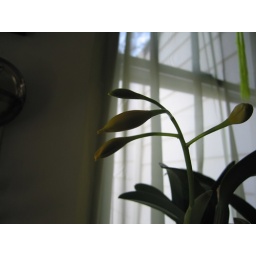
grown at home in Astoria, NY. In flower early March, 2008.